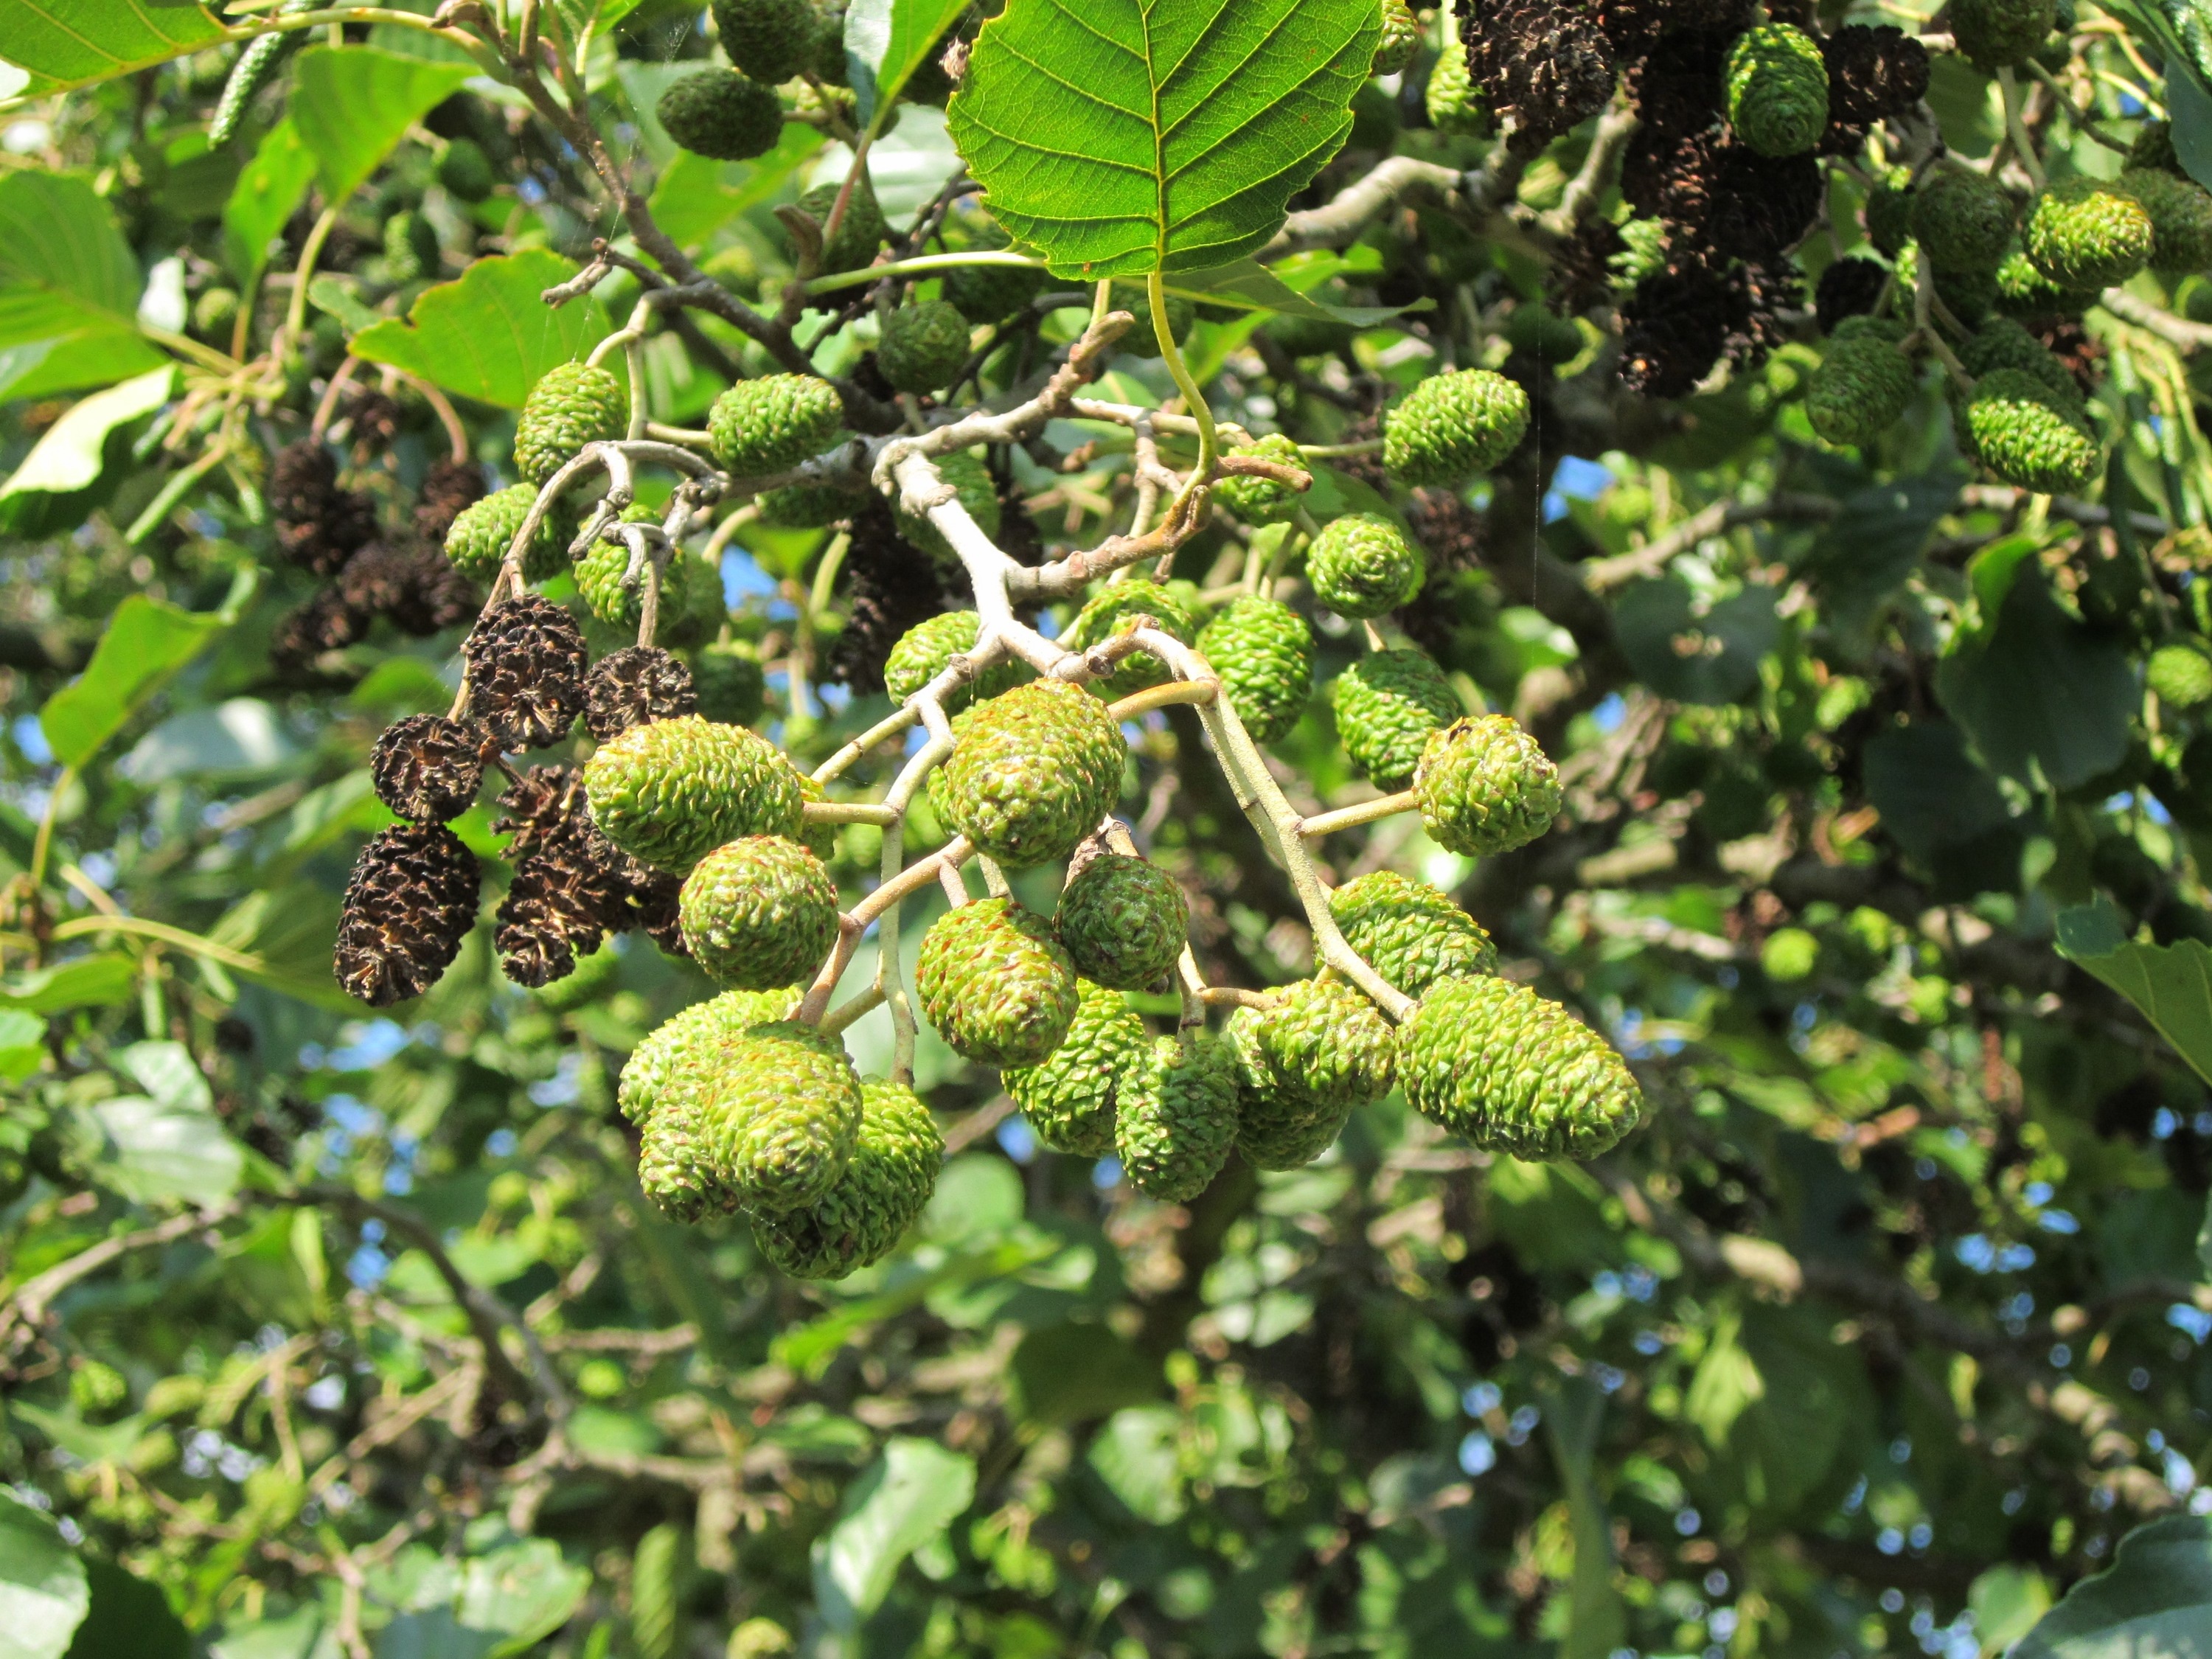
tree, branch, plant, fruit, leaf, flower, wildlife, food, green, produce, evergreen, botany, flora, shrub, deciduous, species, alder, flowering plant, alnus glutinosa, black alder, common alder, woody plant, land plant